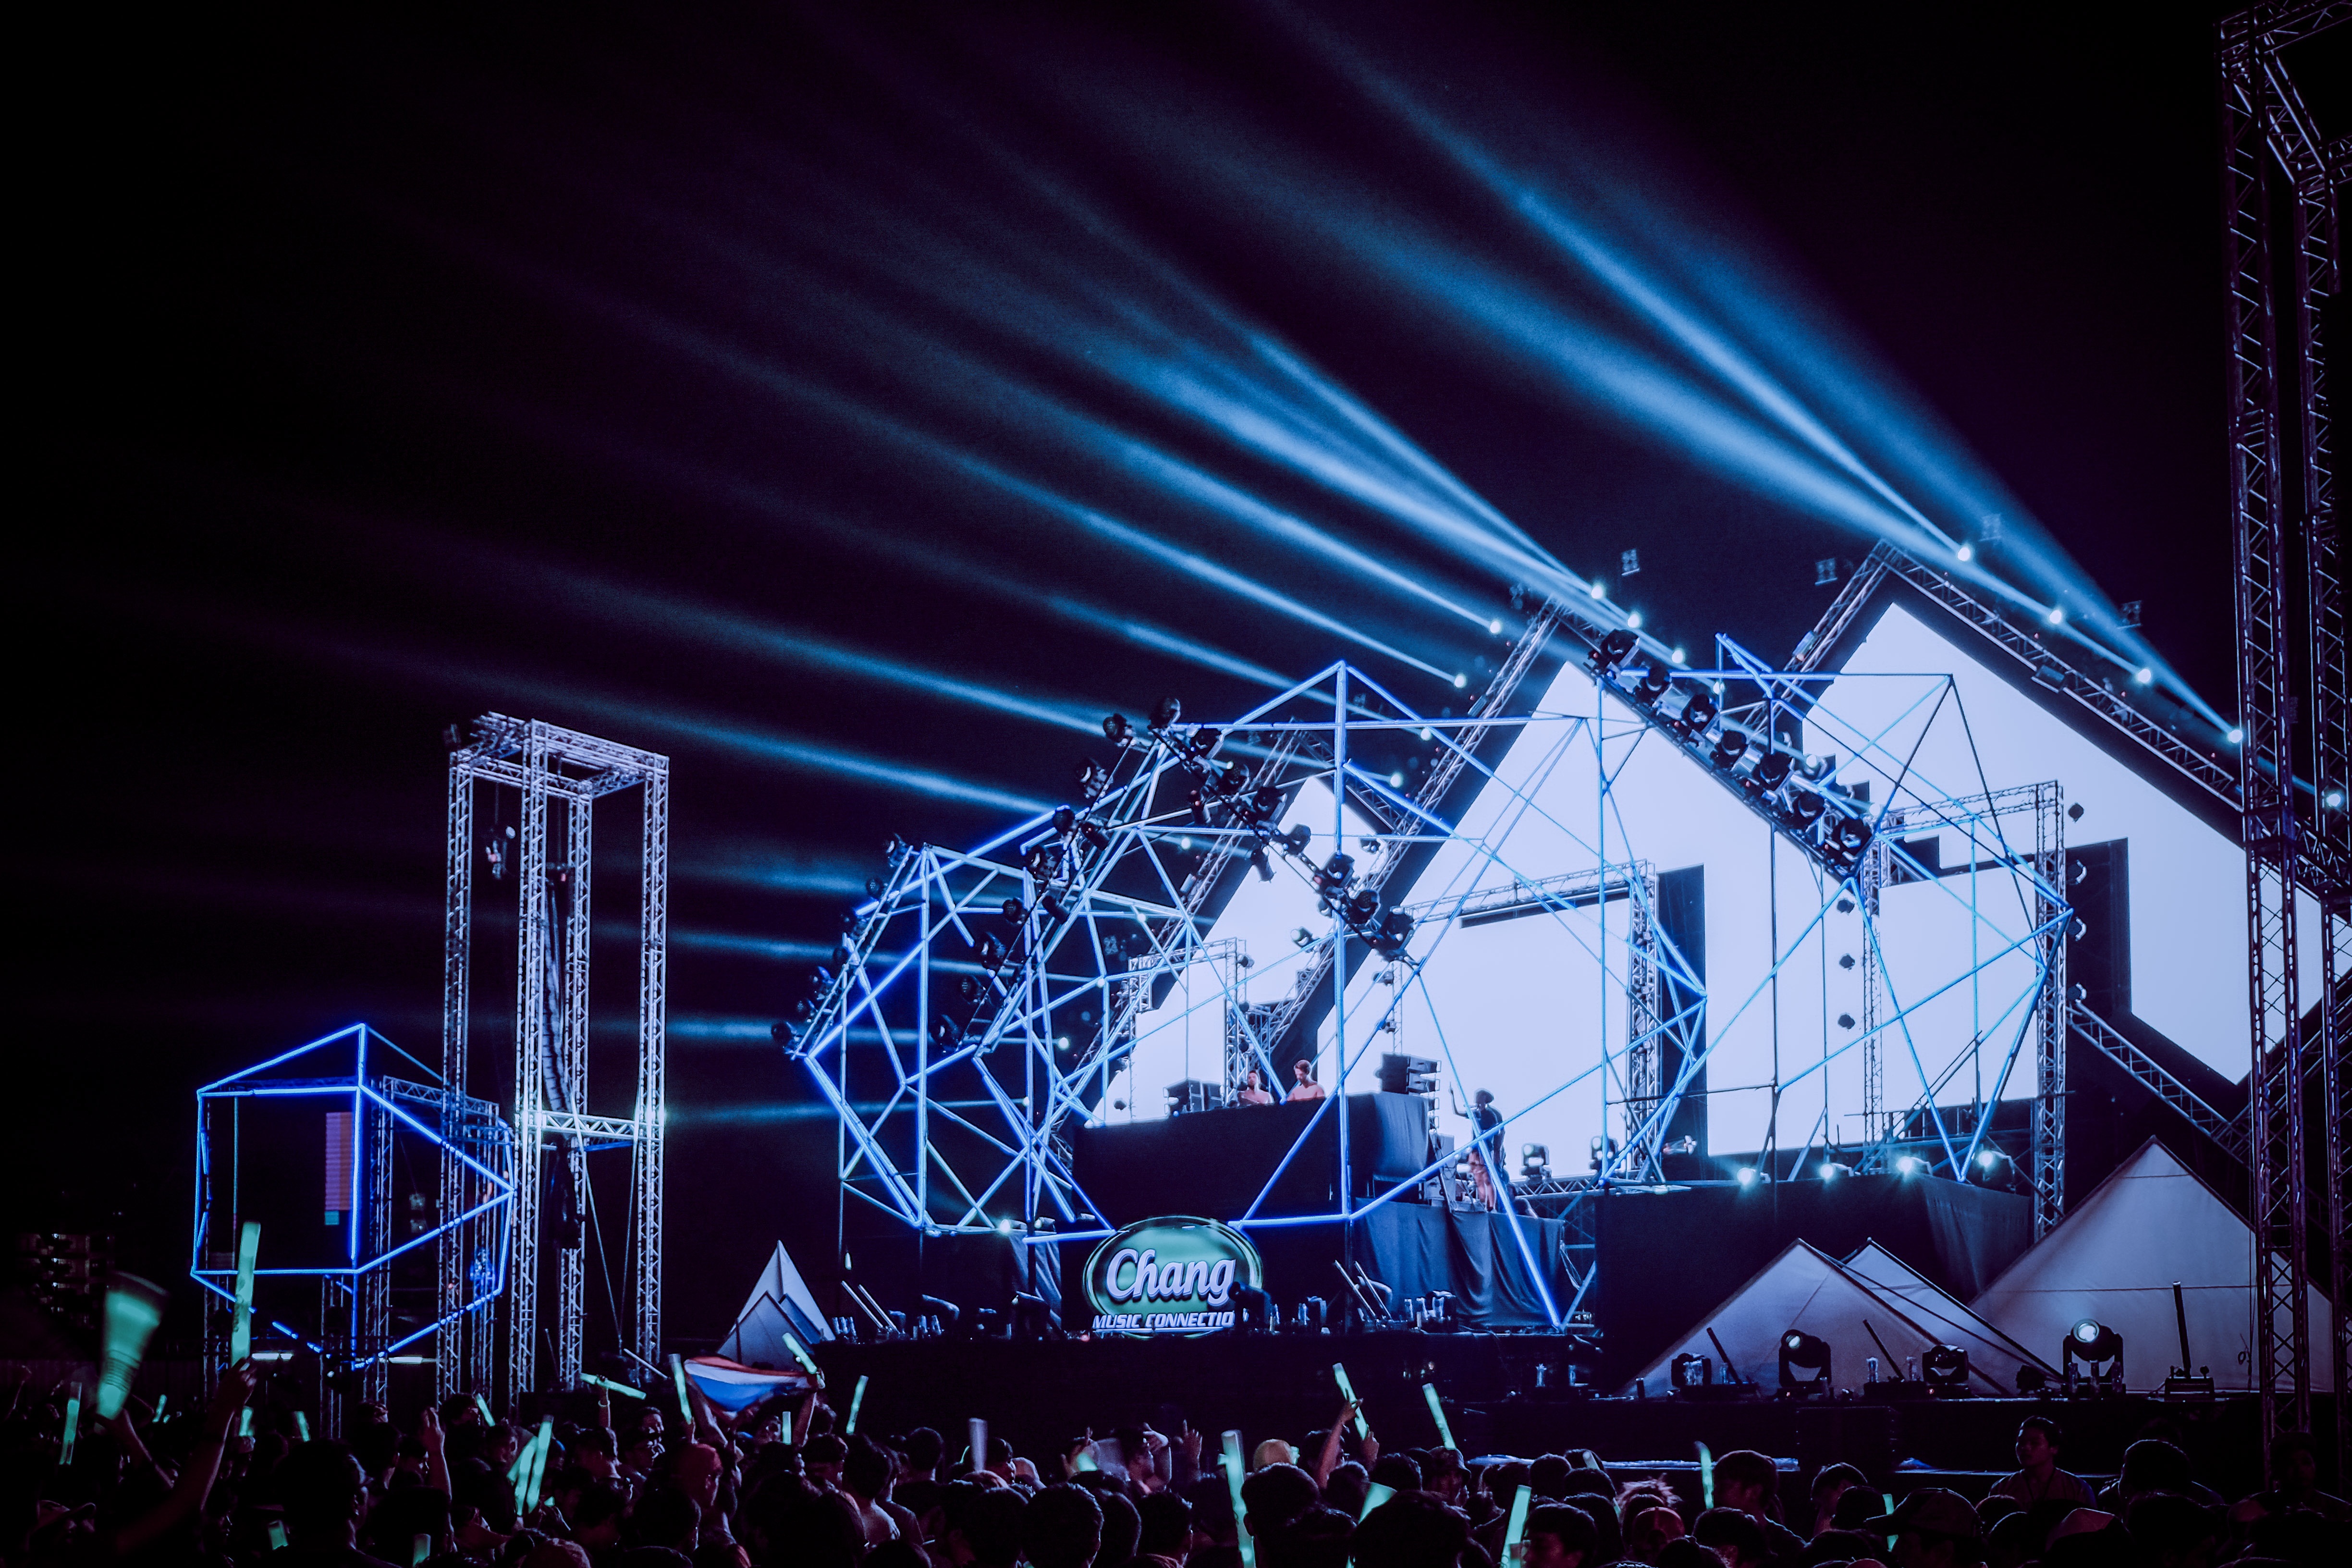
structure, night, concert, stadium, stage, performance, entertainment, performing arts, rock concert, sport venue, musical theatre